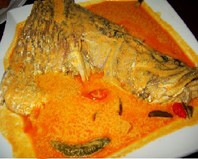
Label: gulai_ikan